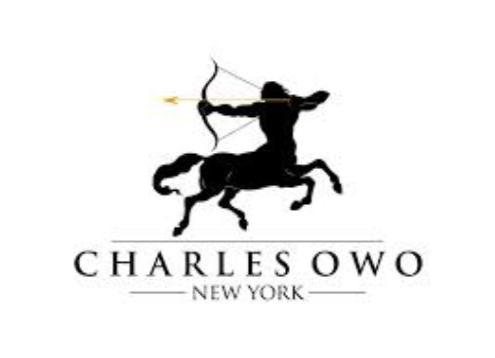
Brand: charles owo
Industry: Clothes